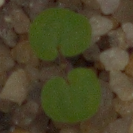
Label: smallflowered_cranesbill